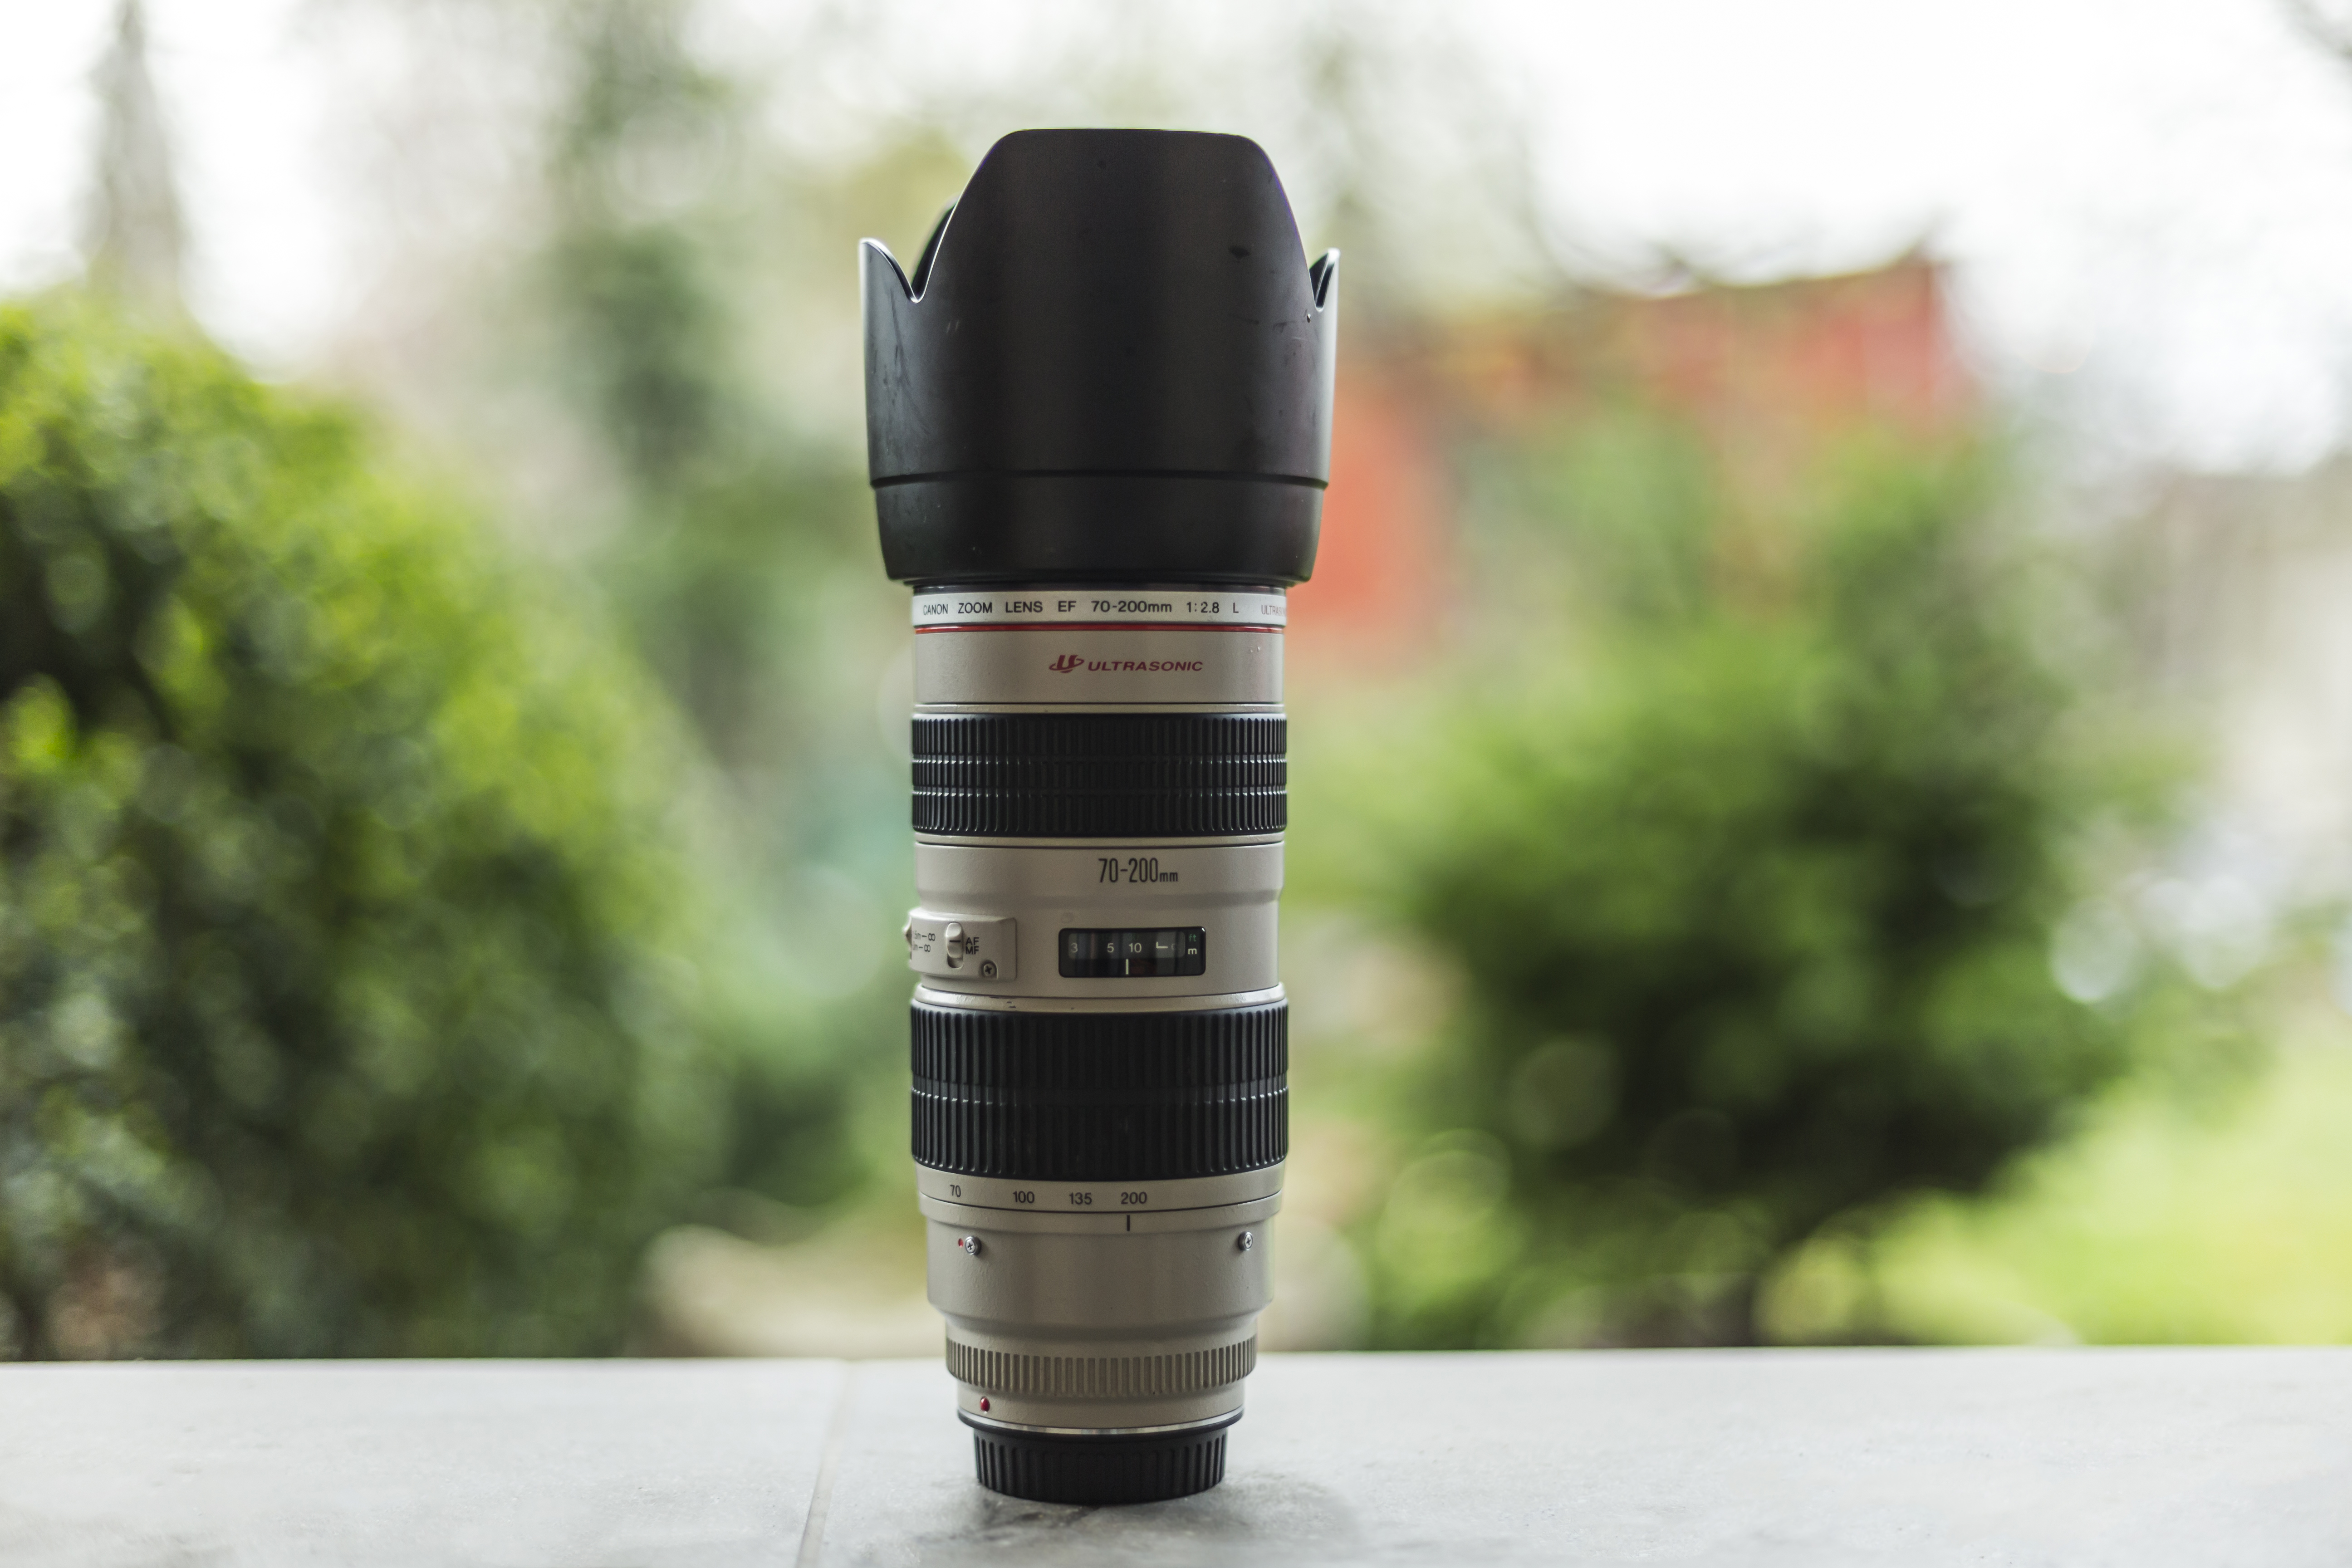
canon, bottle, product, 50mm, 14, 28, usm, camera lens, 70200, 1dx, man made object